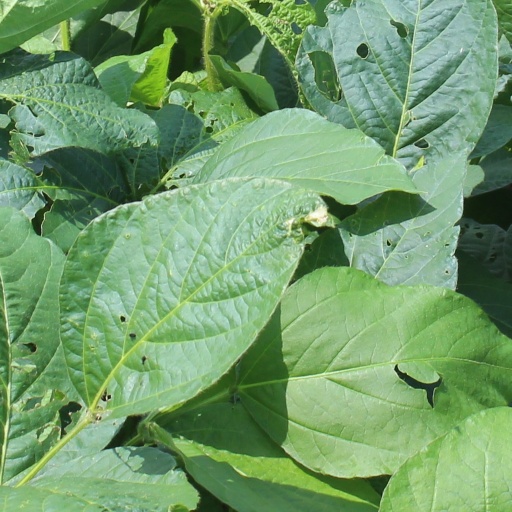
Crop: soybean